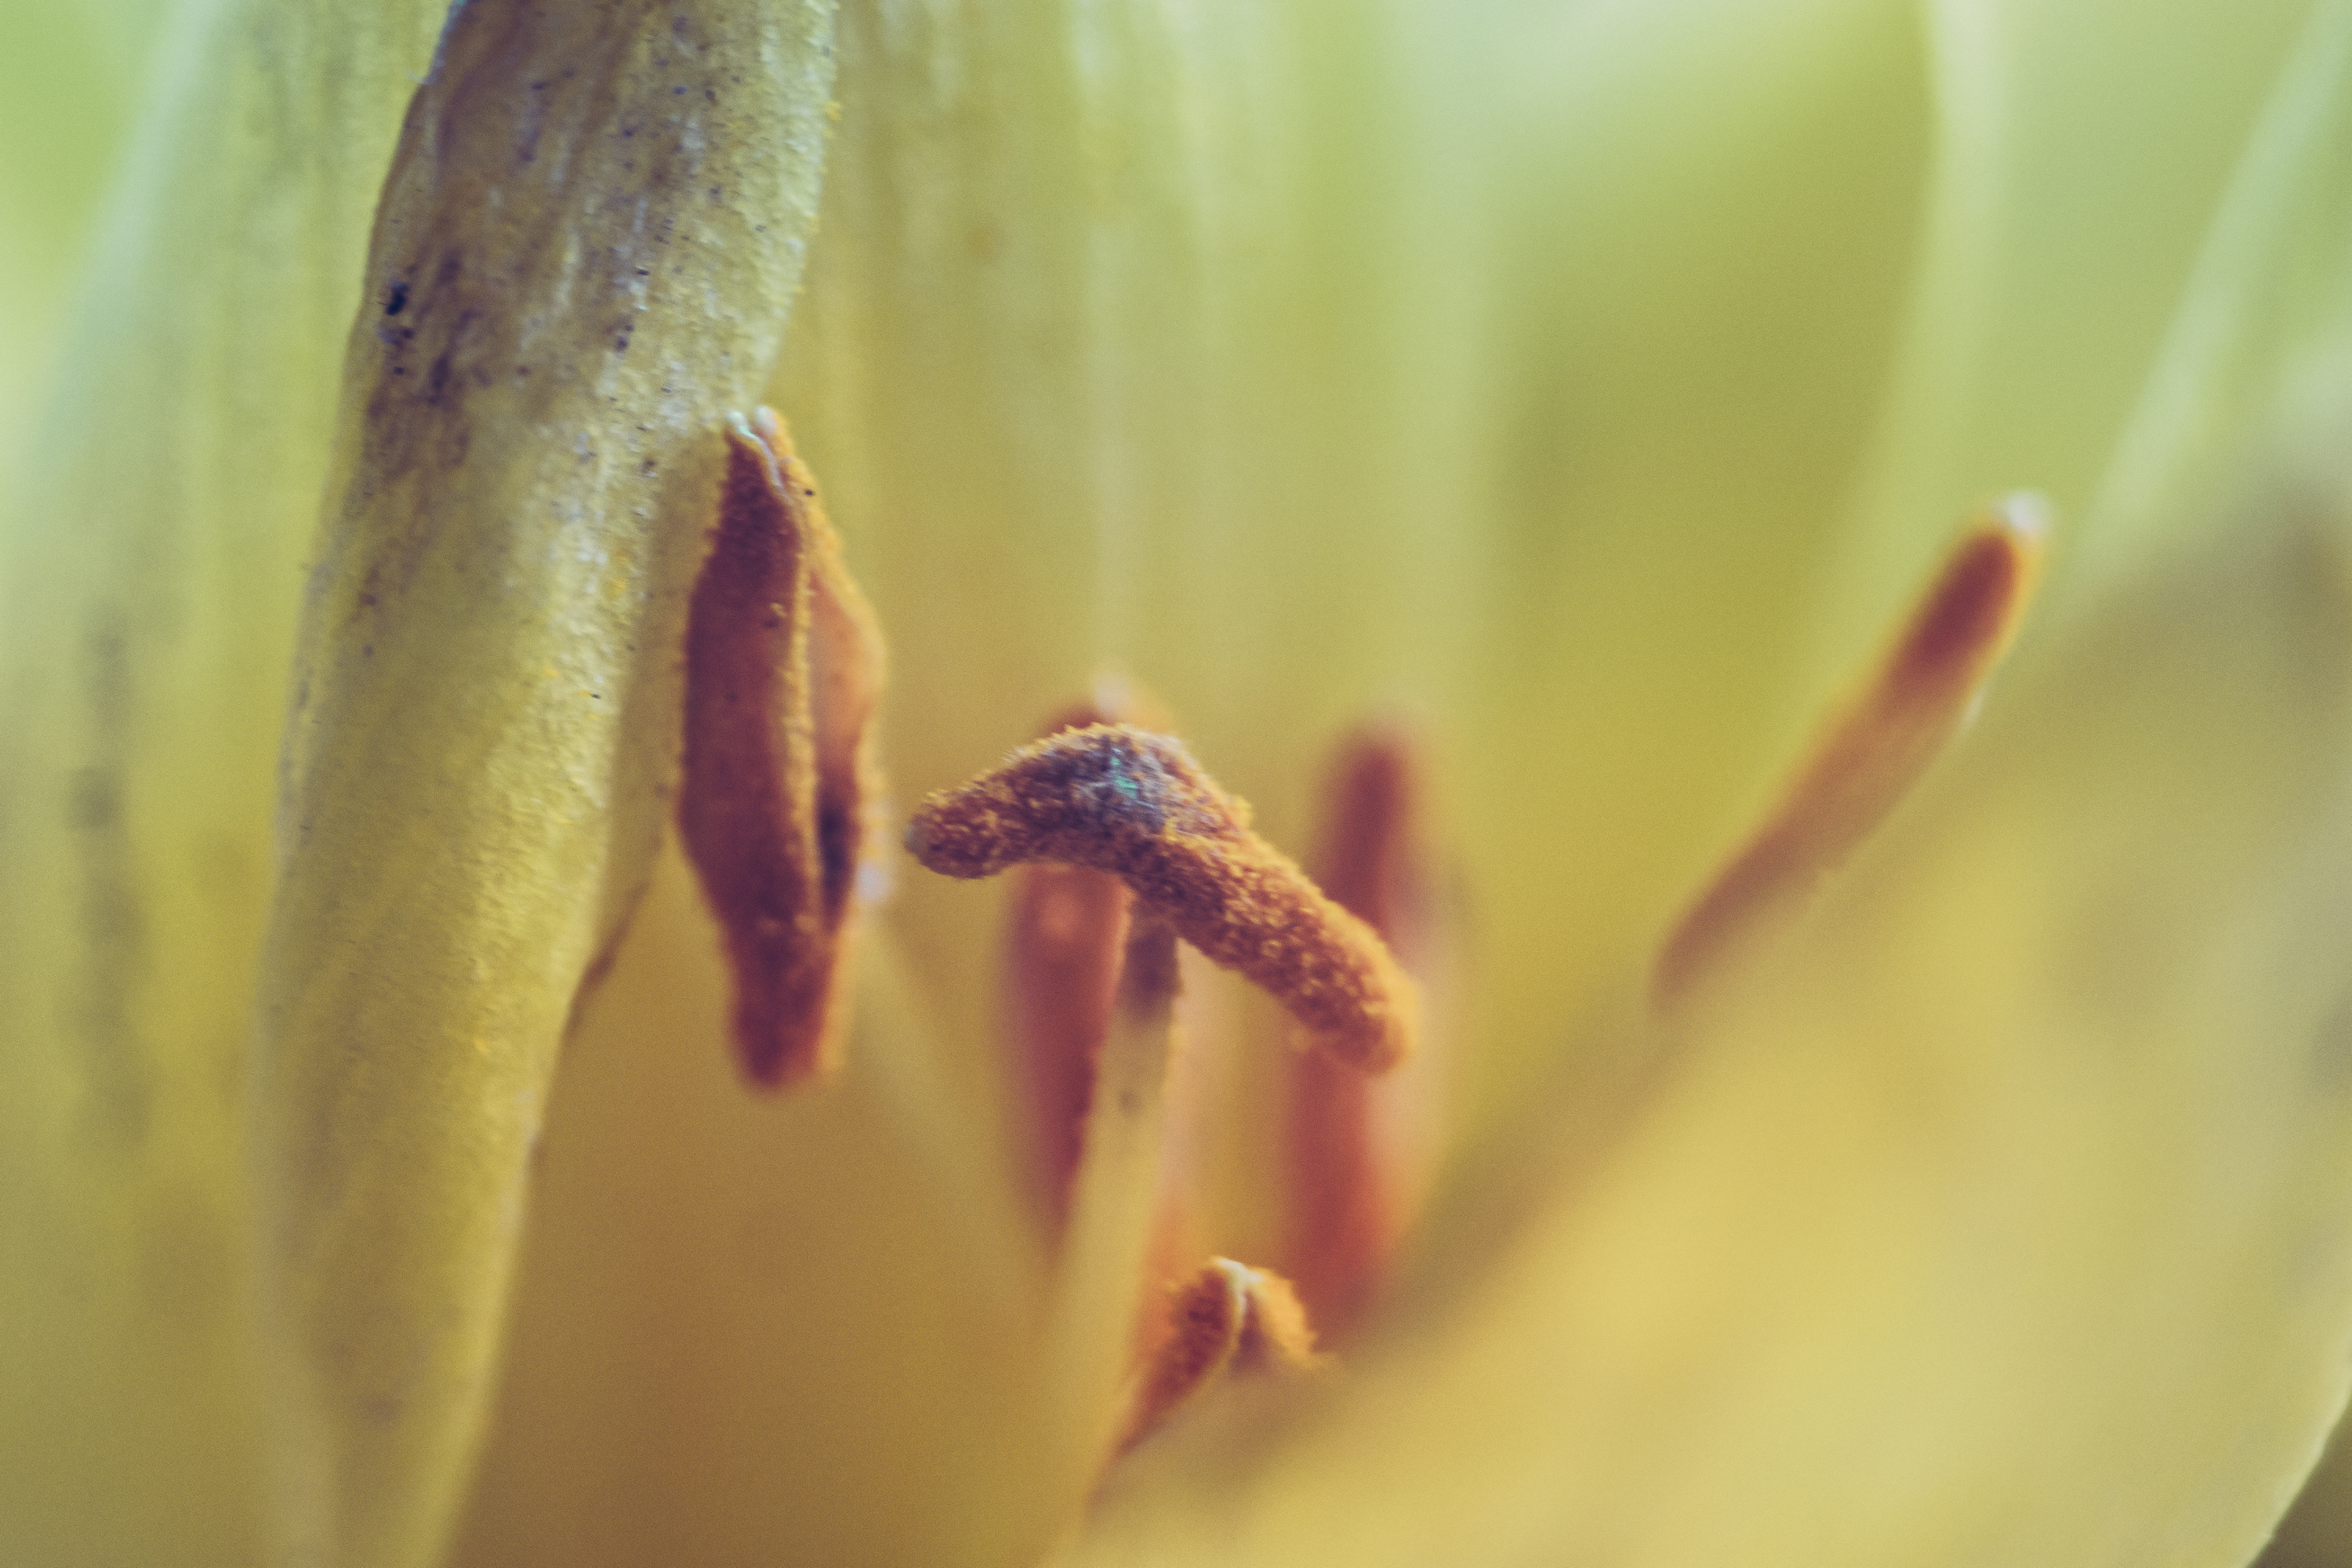
macro photography, close up, flower, yellow, amaryllis belladonna, plant, petal, lily, botany, pollen, daylily, lily family, spring, photography, tulip, flowering plant, hippeastrum, Pedicel, fritillaria, plant stem, wildflower, Acianthera, alstroemeriaceae, perennial plant